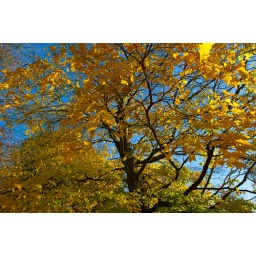
I liked the colours of the leaves against the blue sky